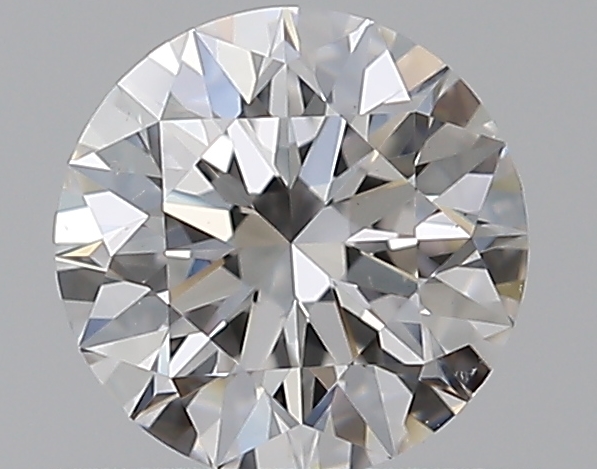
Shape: round
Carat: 0.56
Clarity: VS2
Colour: F
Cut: EX
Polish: EX
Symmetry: EX
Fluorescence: N
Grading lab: GIA
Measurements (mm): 5.28 x 5.31 x 3.31